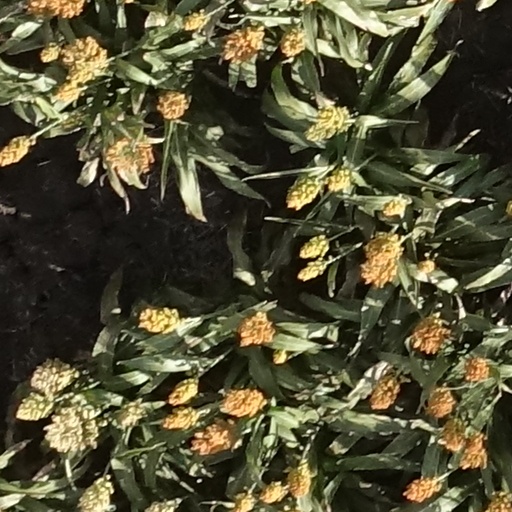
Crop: sorghum